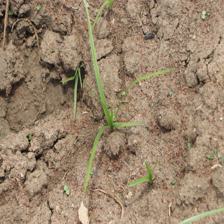
Label: Grass